Question: Where is the eating utensil?
Tambaya: Ina abun cin abincin?
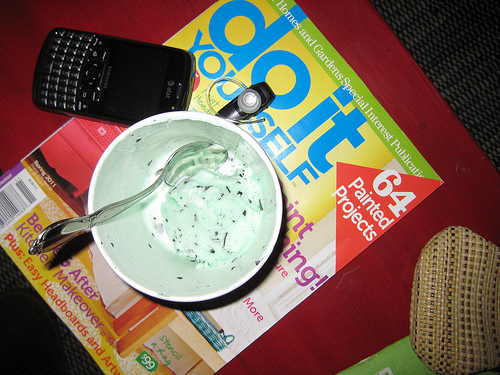
Answer: In the bowl.
Amsa: A cikin kwanon.